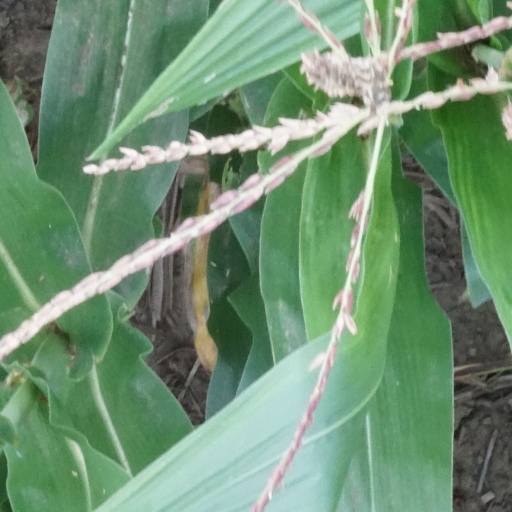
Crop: maize; corn